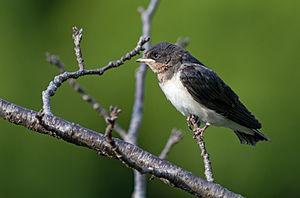
Un Hirondelle rustique. Português: Hirundo rustica no parque Tennōji, Osaka, Japão.